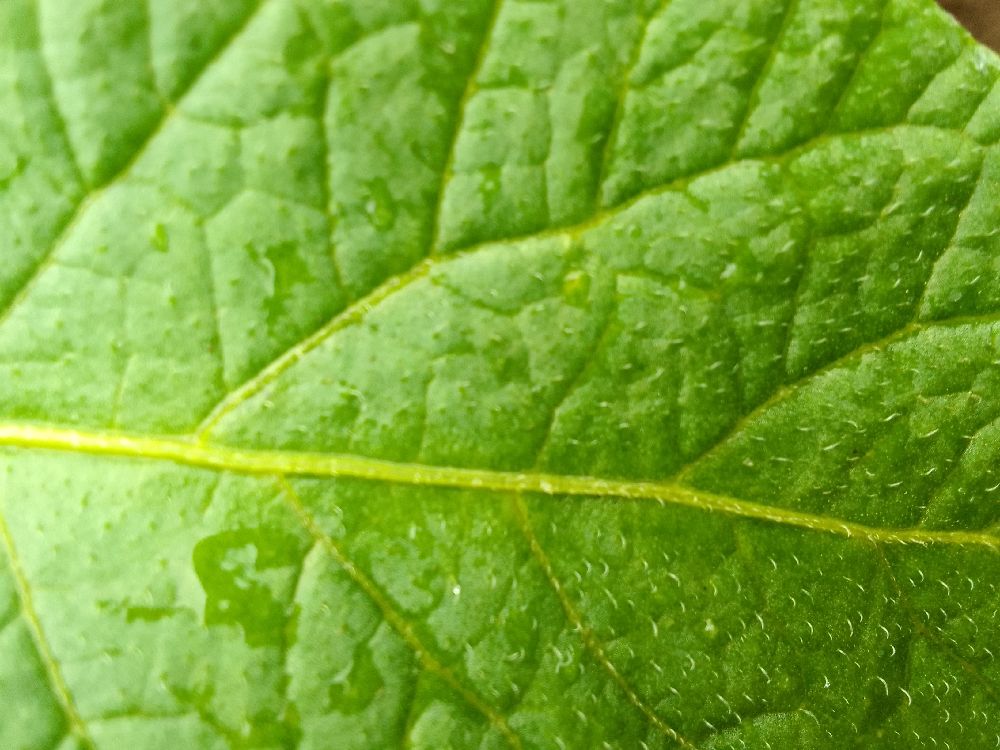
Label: Healthy